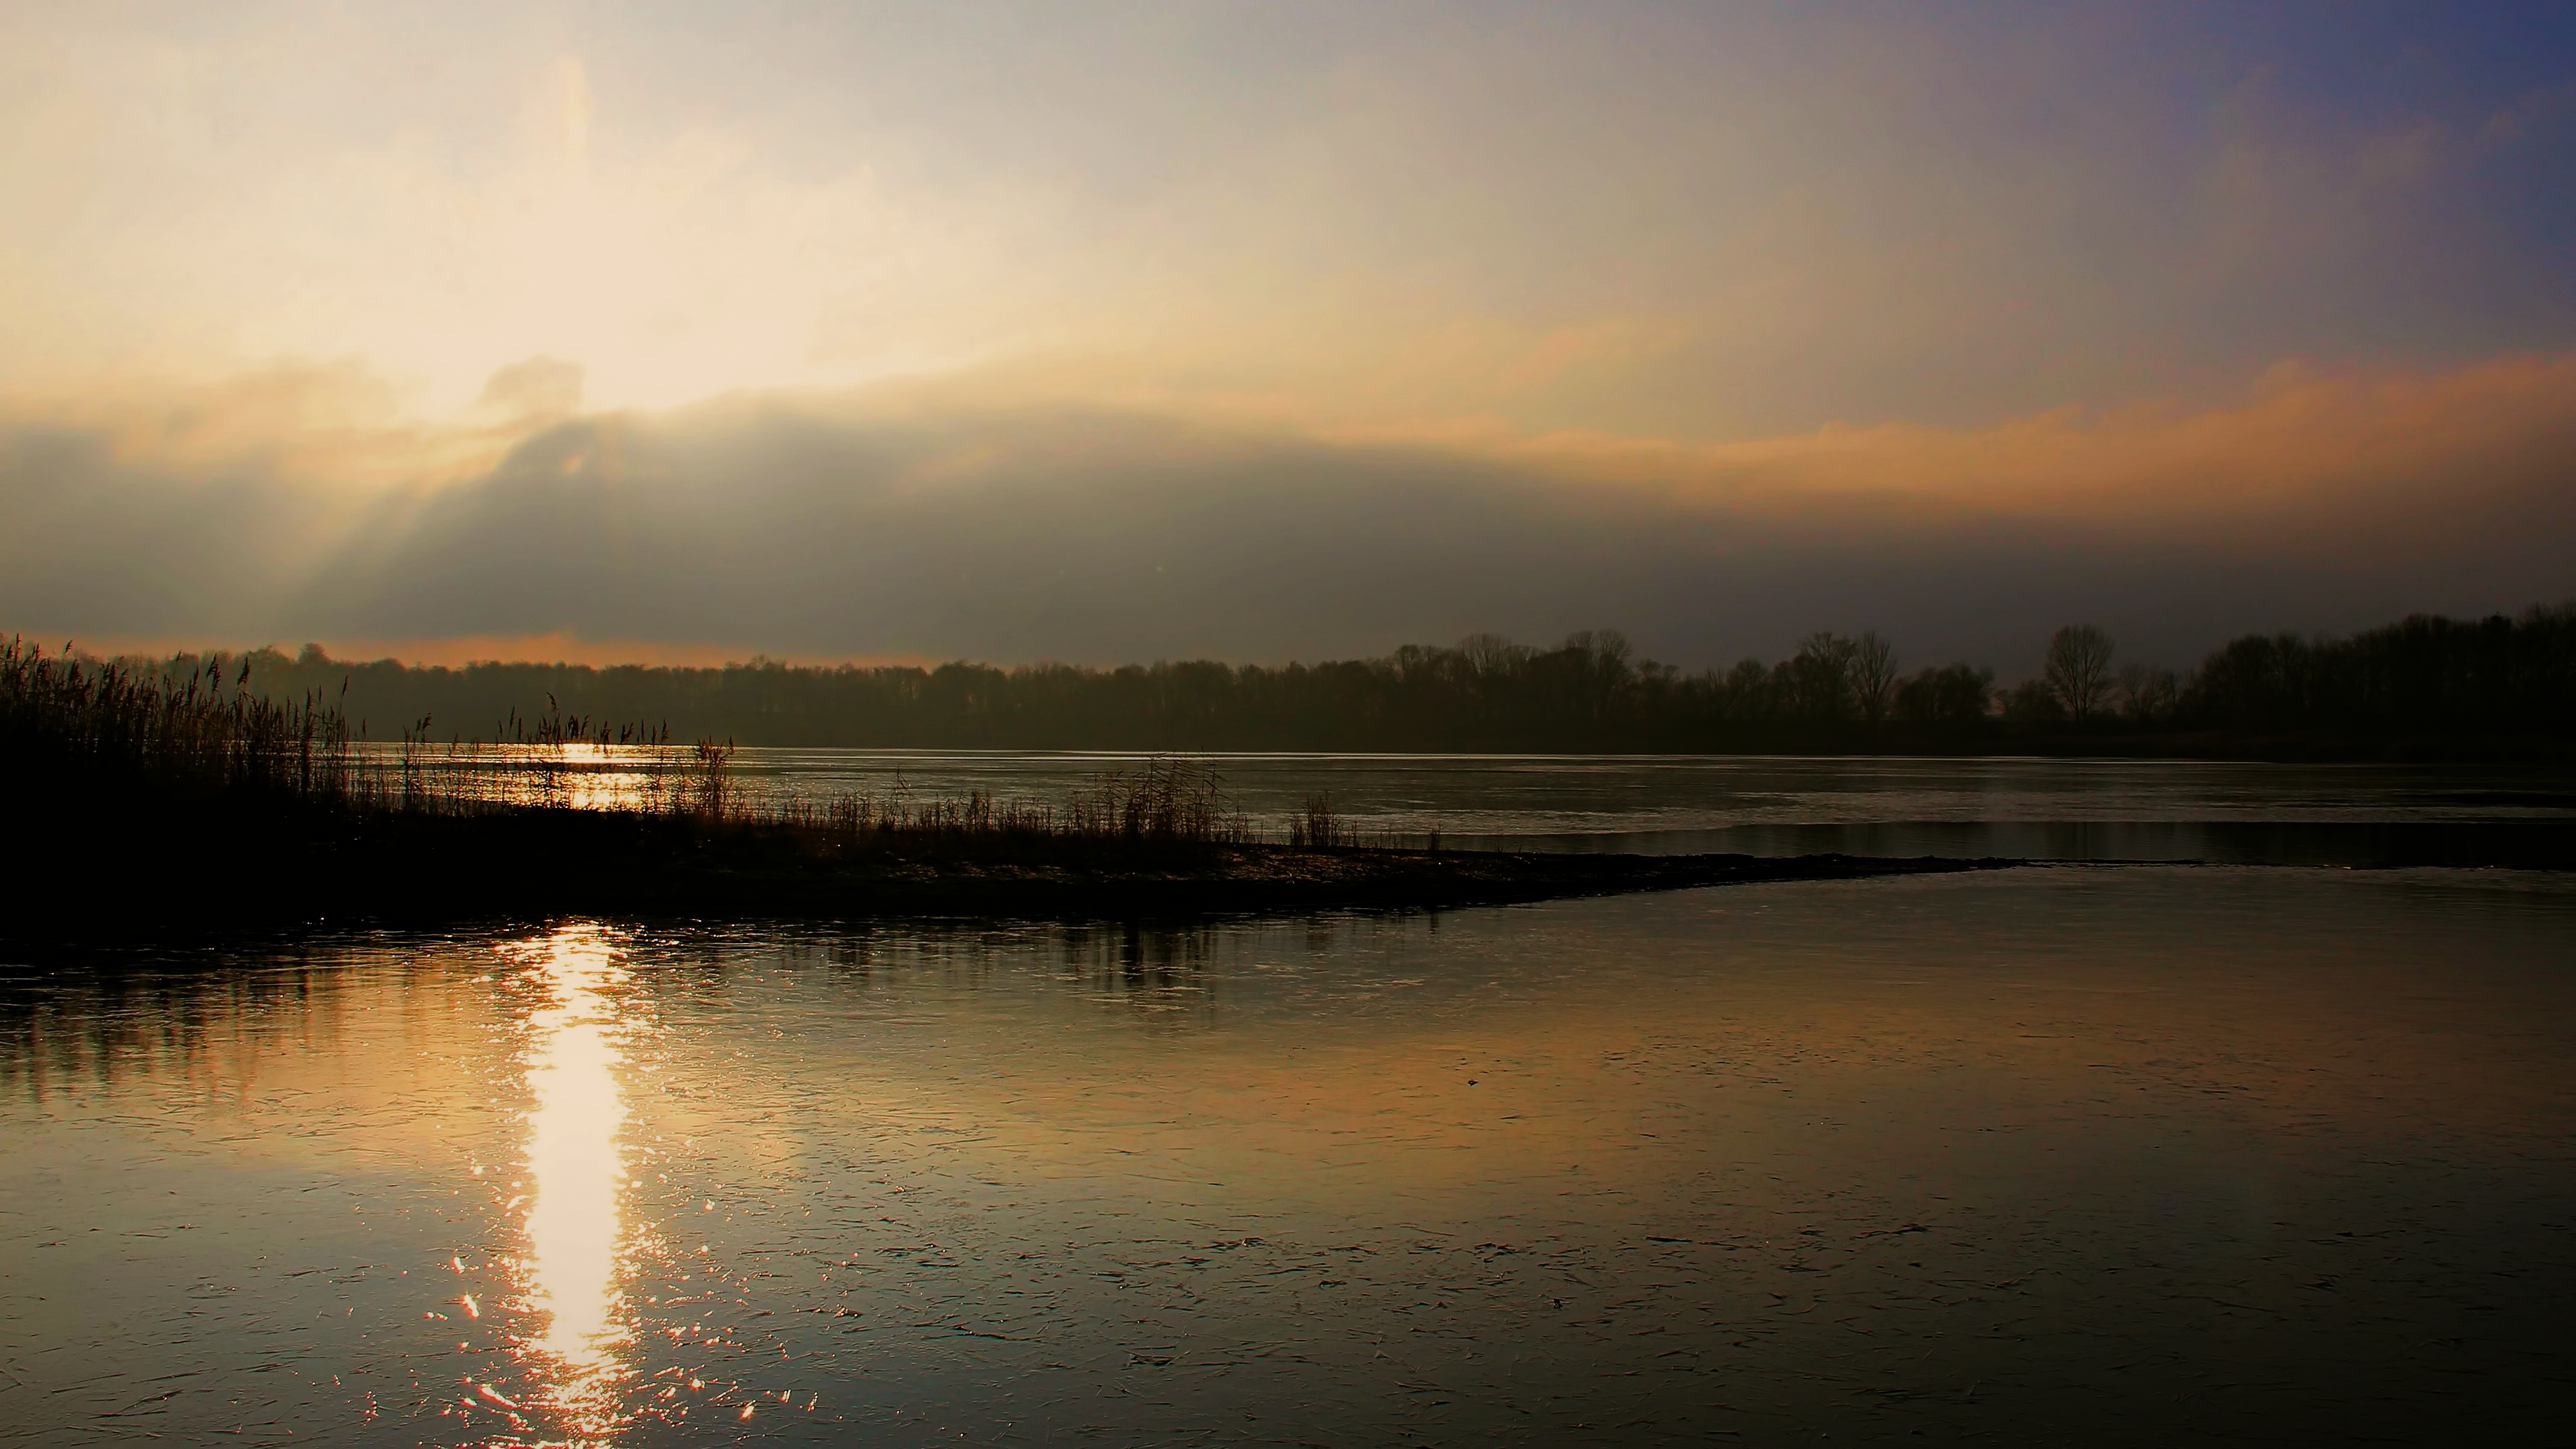
landscape, tree, water, horizon, light, cloud, sky, sun, sunrise, sunset, mist, sunlight, morning, lake, dawn, atmosphere, river, dusk, evening, twilight, reflection, calm, reservoir, waterway, body of water, clouds, bank, wetland, floodplain, loch, abendstimmung, afterglow, evening sky, phenomenon, winter sunset, prettin, red sky at morning, water resources, elbaue